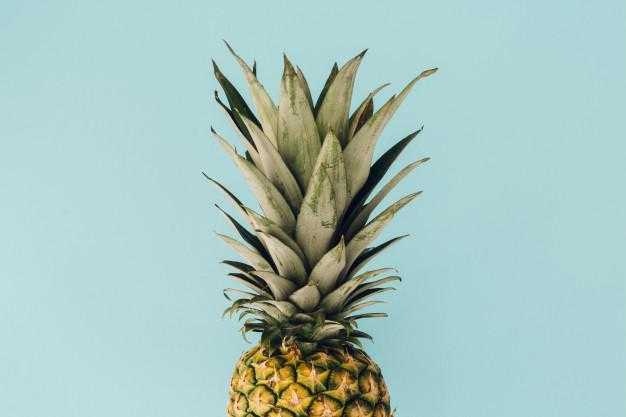
Label: Pineapple